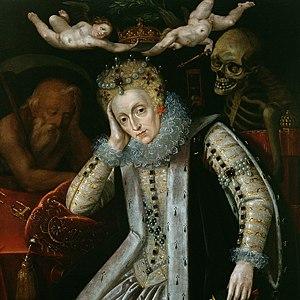
Élisabeth Iʳᵉ, née le 7 septembre 1533 au palais de Placentia à Londres et morte le 24 mars 1603 au palais de Richmond à Londres, fut reine d'Angleterre et d'Irlande de 1558 à sa mort.